DKW Schnellaster

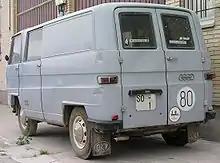
Spanish built DKW F 1000 L van

The van was also produced in Vitoria, Spain, by subsidiary Industrias del Motor S.A. (IMOSA) from 1954. In Spain, DKW became a common term for any van, and is still used today. The Spanish subsidiary also produced a modern successor with all new bodywork, introduced in 1963 and called the DKW F1000 L. This van started with the three-cylinder 981 cc two-stroke DKW engine, but later received a Mercedes-Benz Diesel engine and was finally renamed a Mercedes-Benz in 1975.